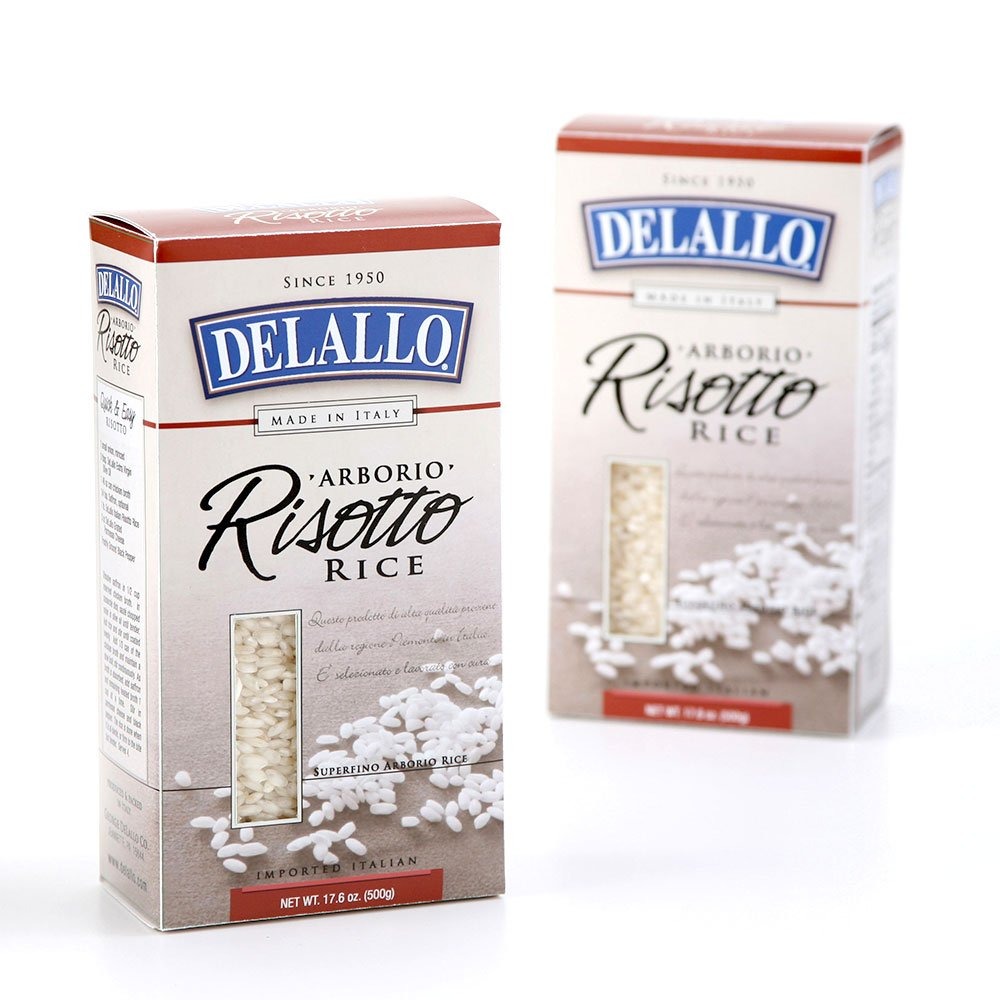
Item Name: DeLallo Risotto Aborio Rice, 17.6-Ounce Units (Pack of 12)
Bullet Point 1: Pack of twelve, 17.6-Ounce units
Bullet Point 2: Made with imported Italian rice
Bullet Point 3: All natural products
Bullet Point 4: No artificial added colors or flavors
Value: 211.2
Unit: Ounce

Price: 5.375